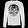
Label: Pullover